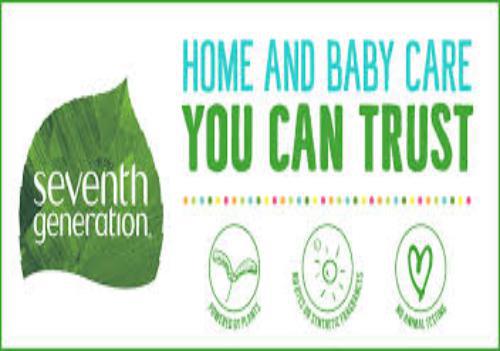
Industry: Necessities